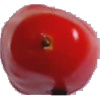
Label: Tomato 2